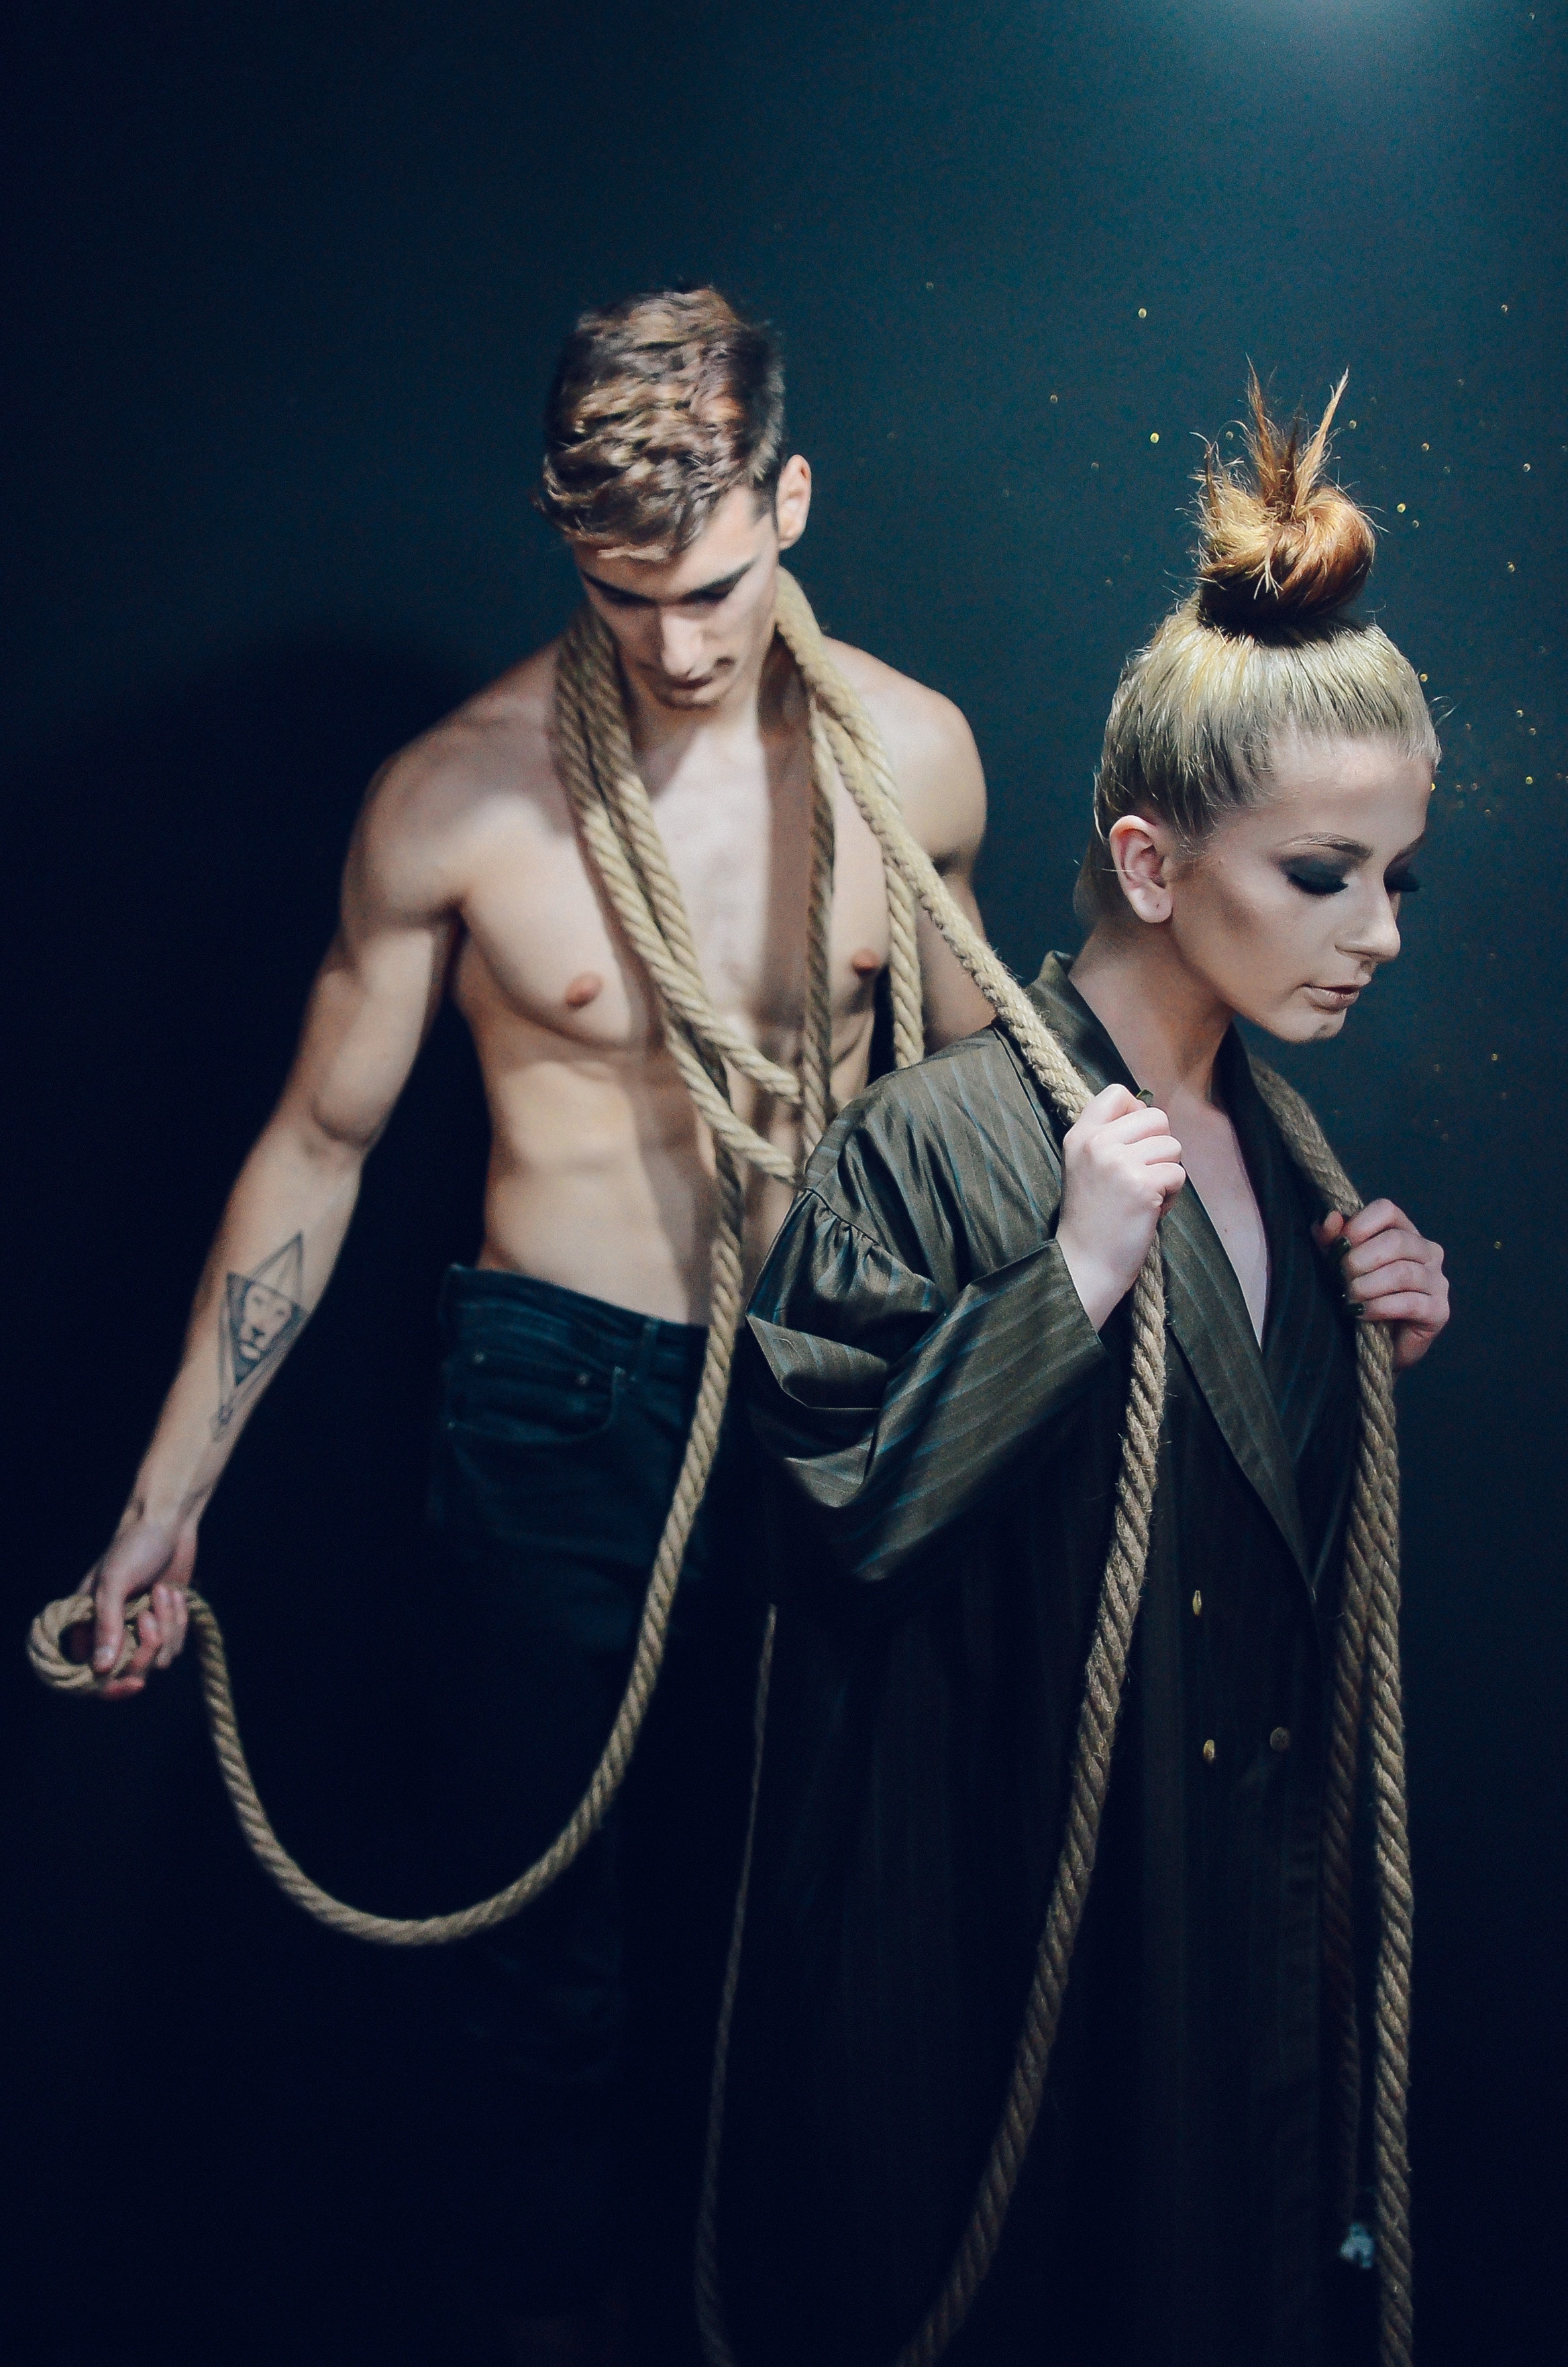
fashion, human, photography, illustration, Barechested, fictional character, performance, rope